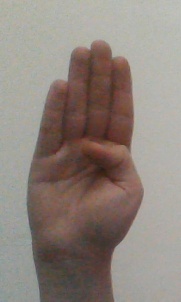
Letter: kaaf